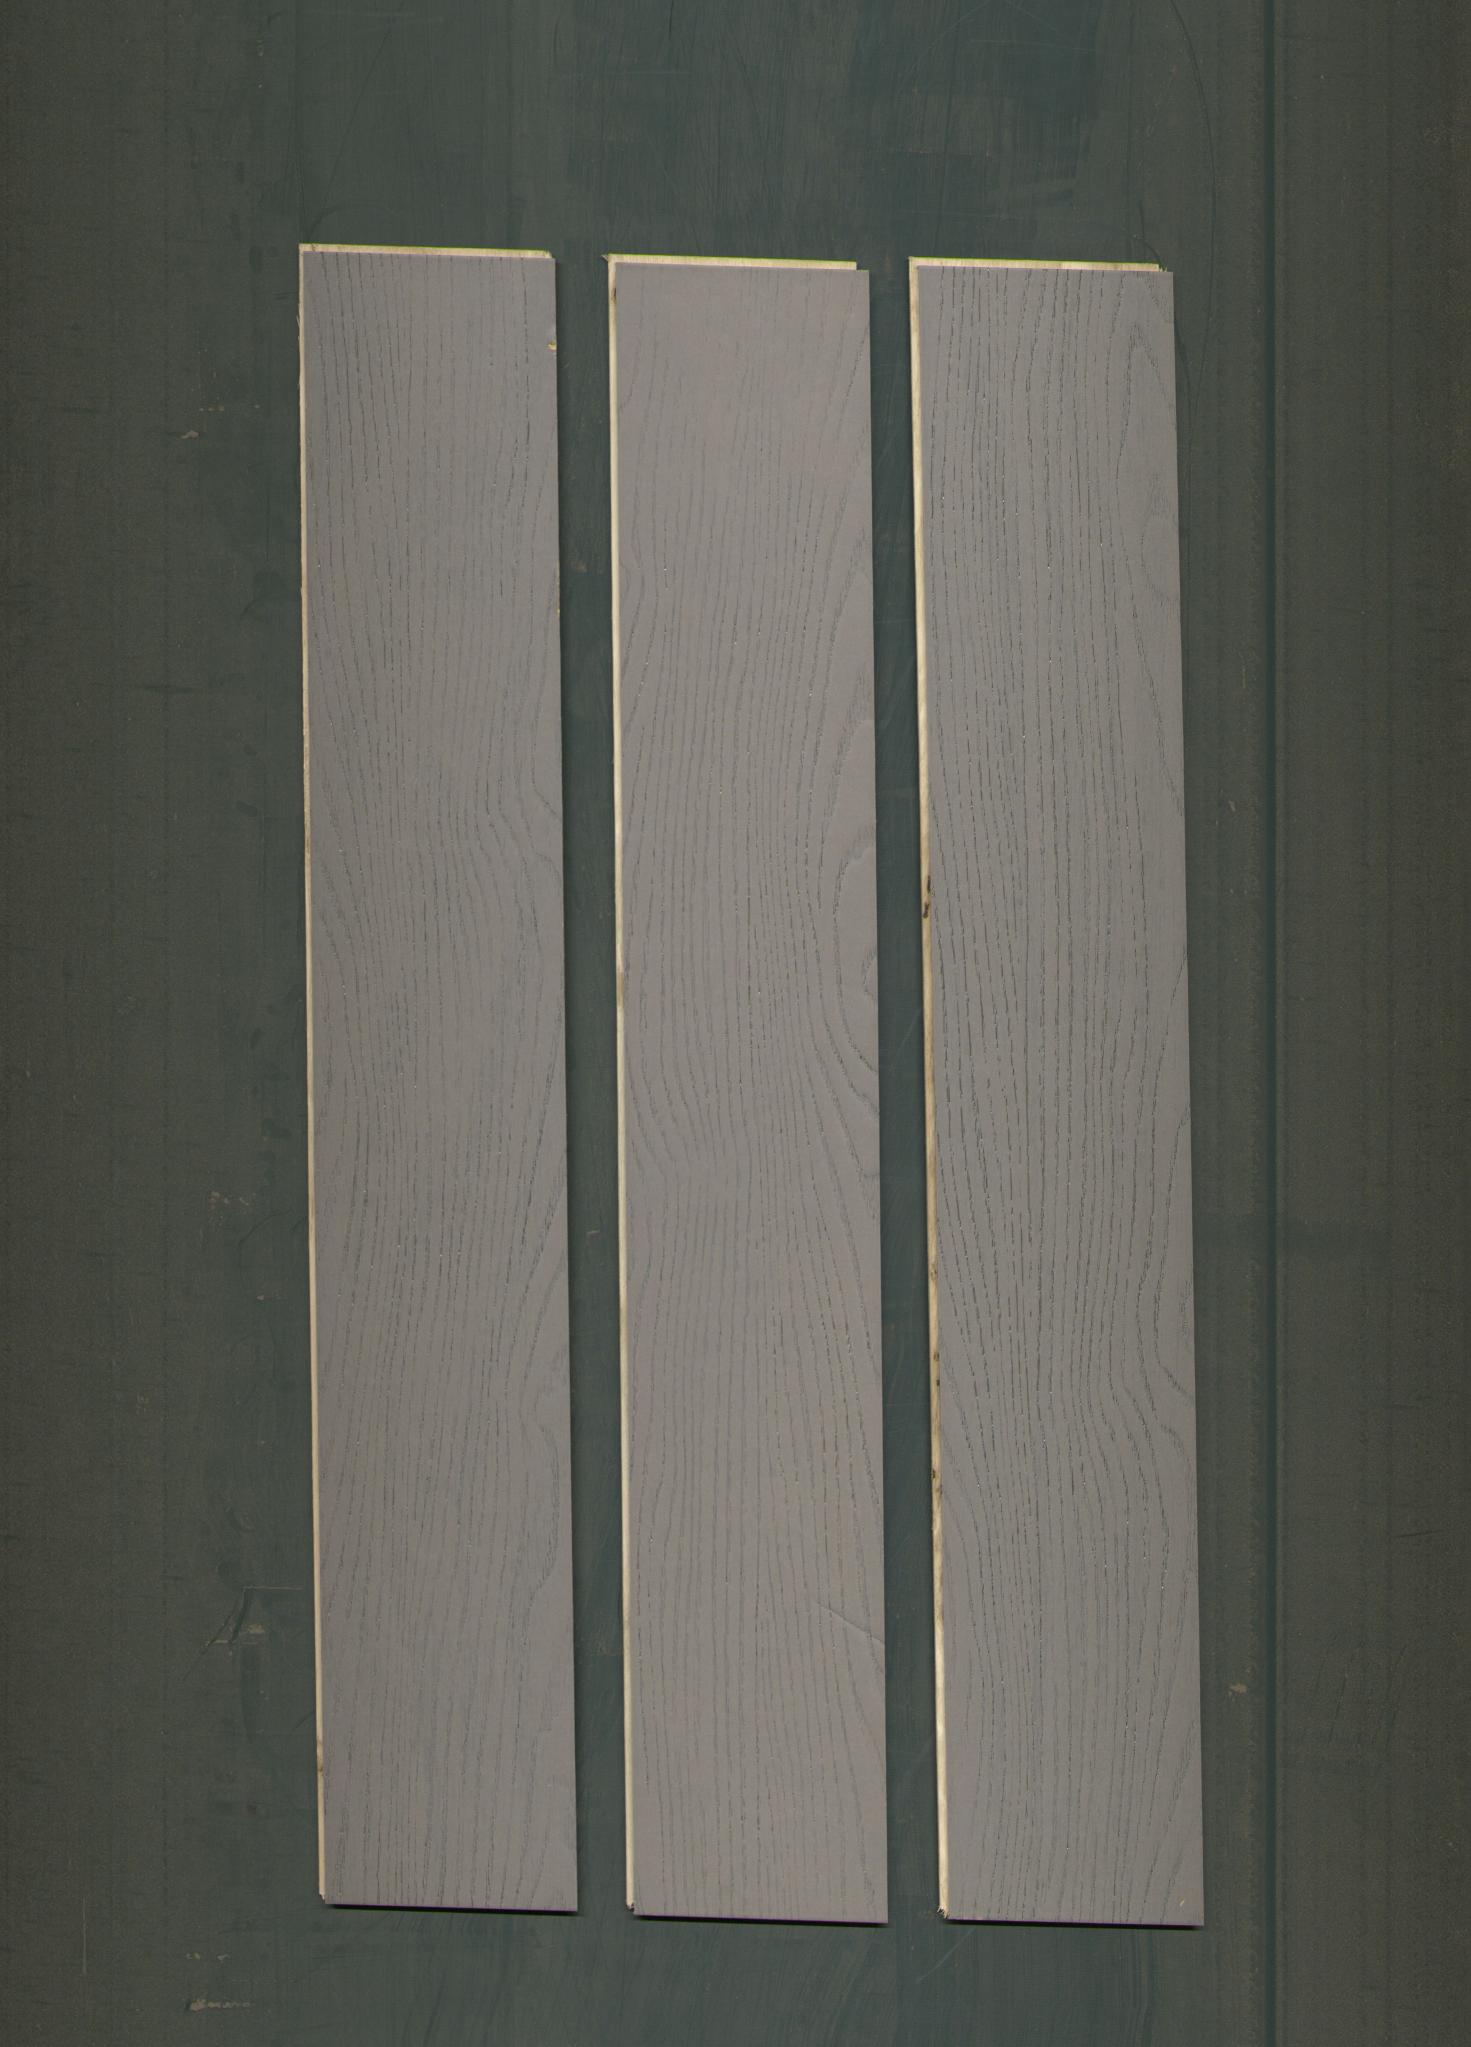
Label: mixers